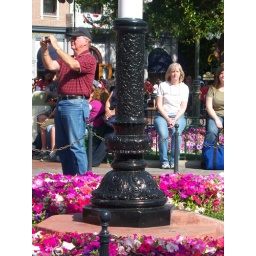
Ornate base of the flag pole in Town Square